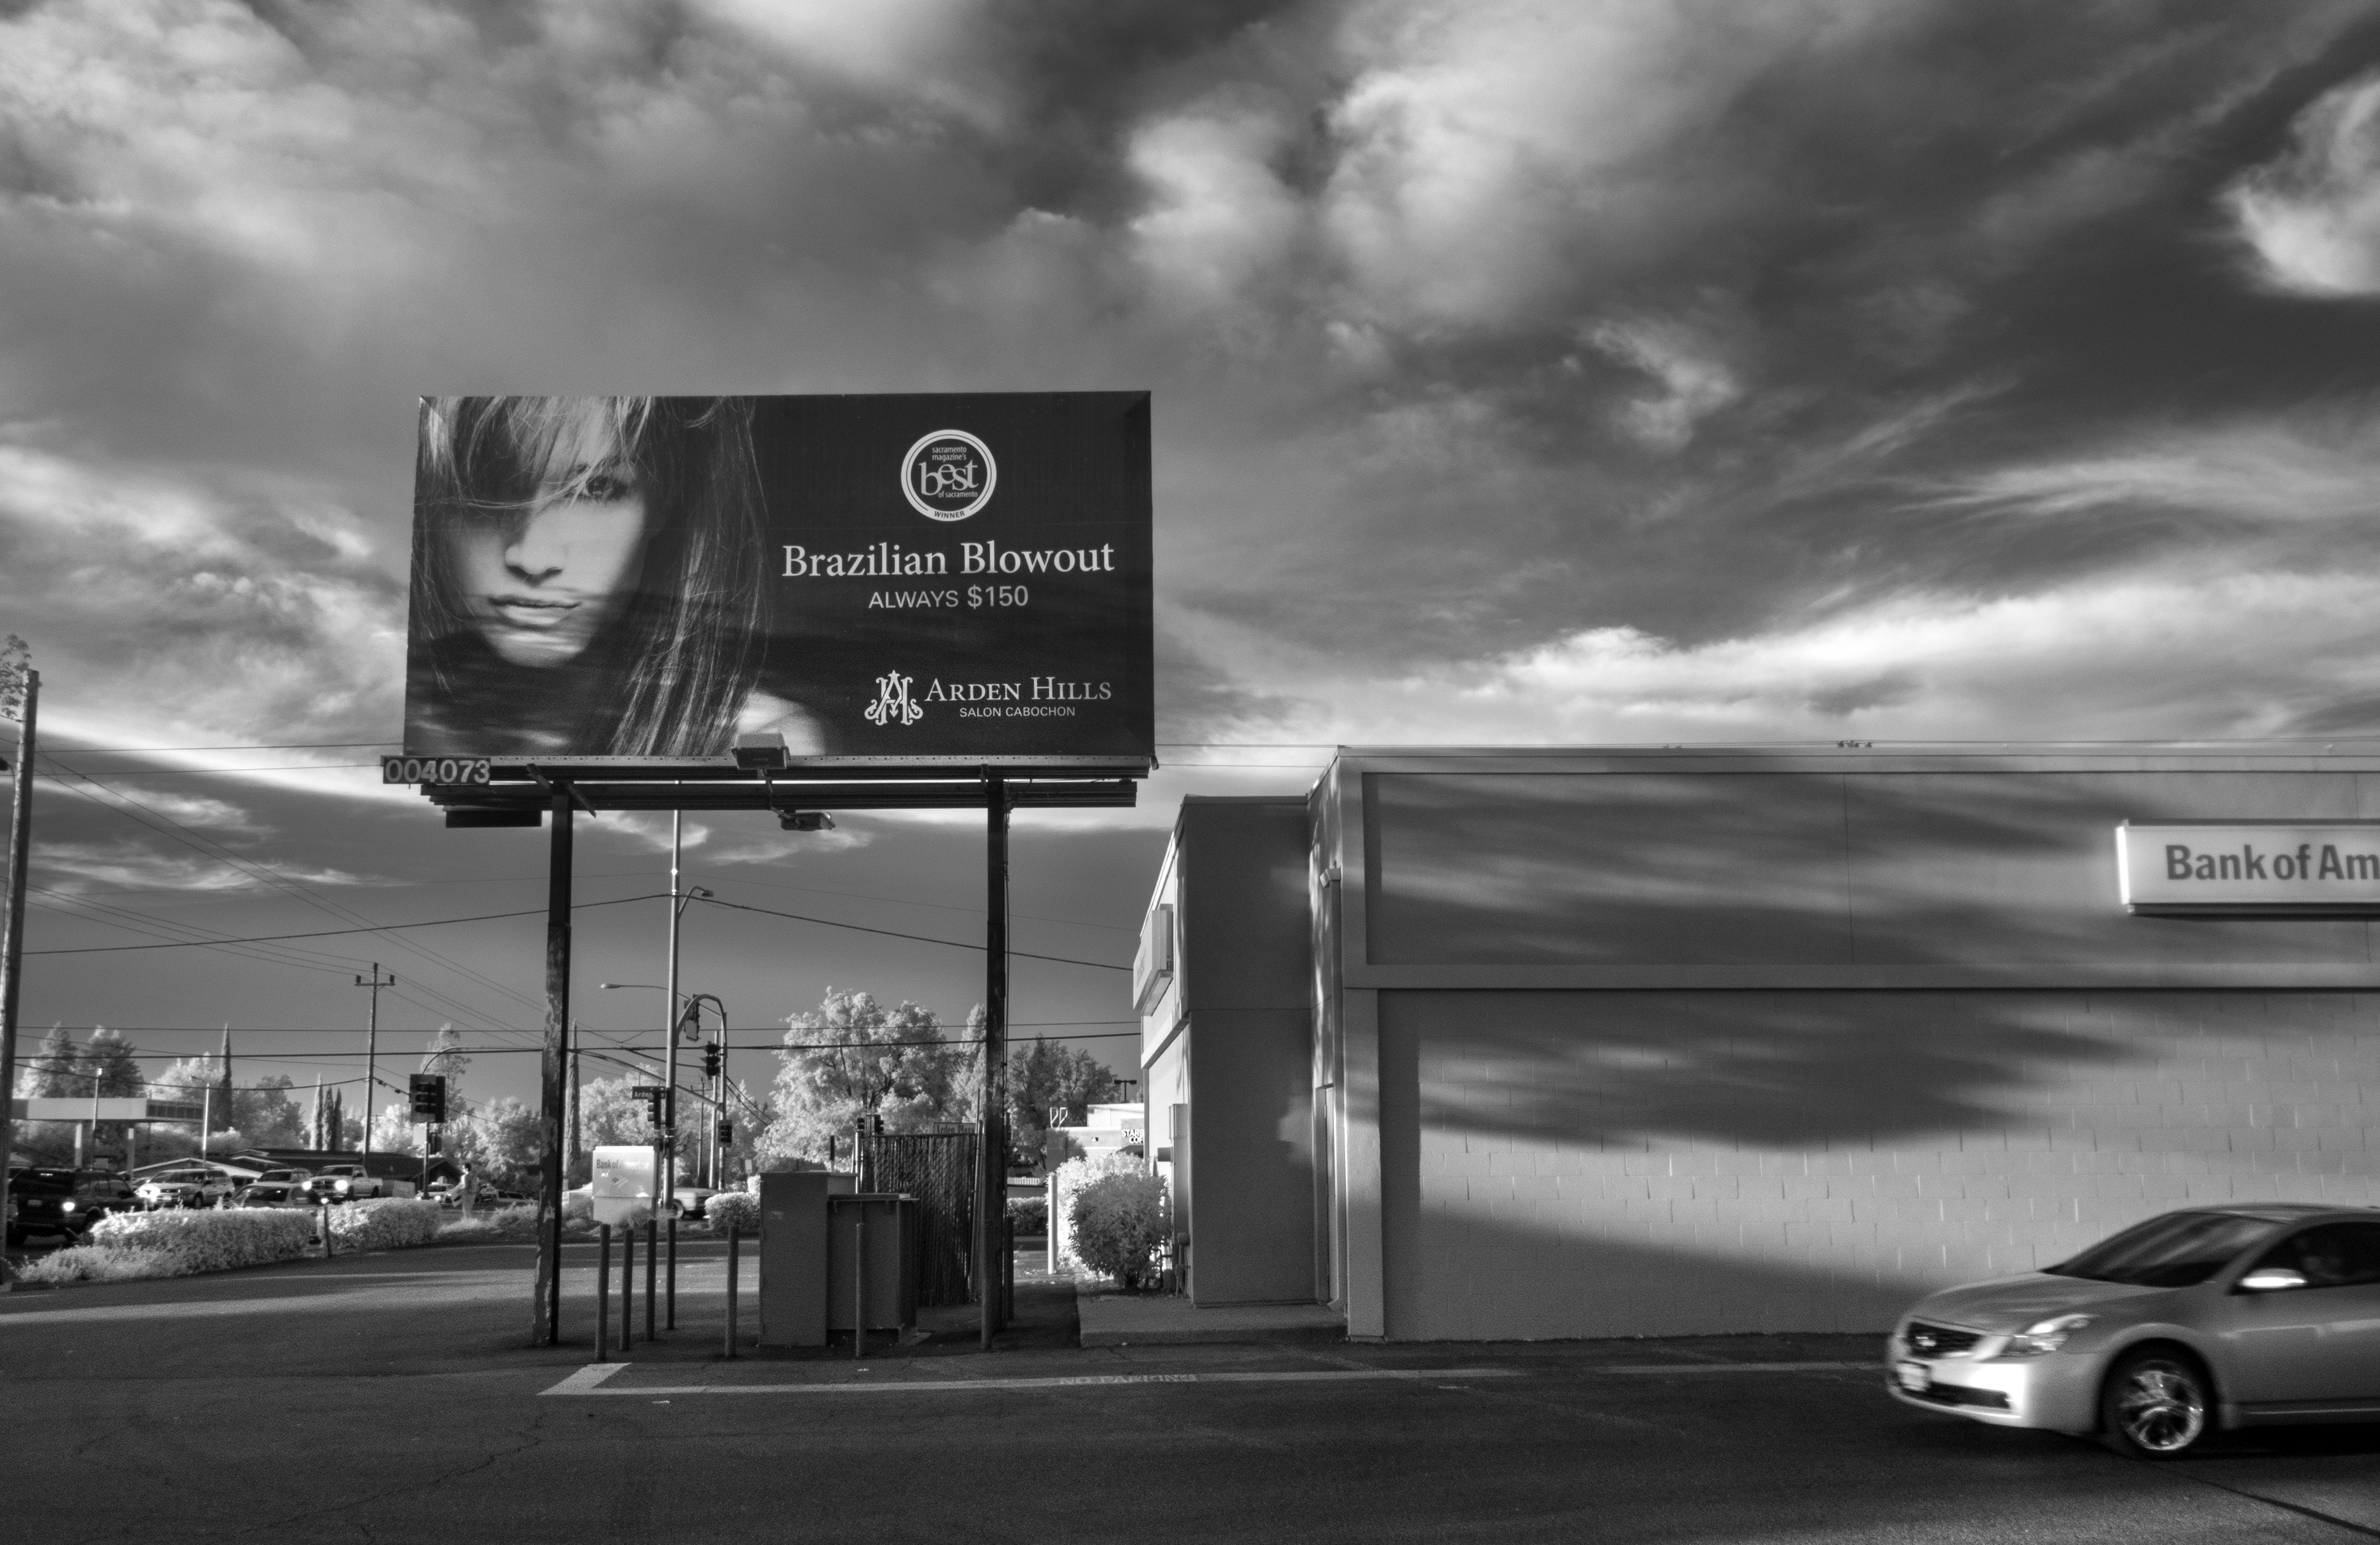
black and white, road, white, advertising, black, monochrome, monochrome photography, film noir